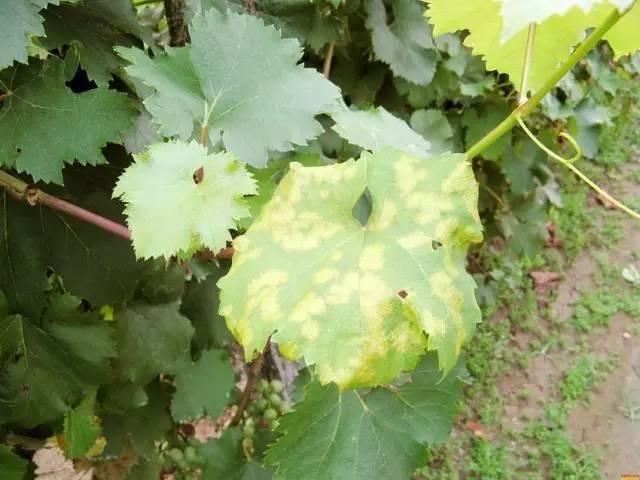
Plant: Grape
Disease: grape downy mildew